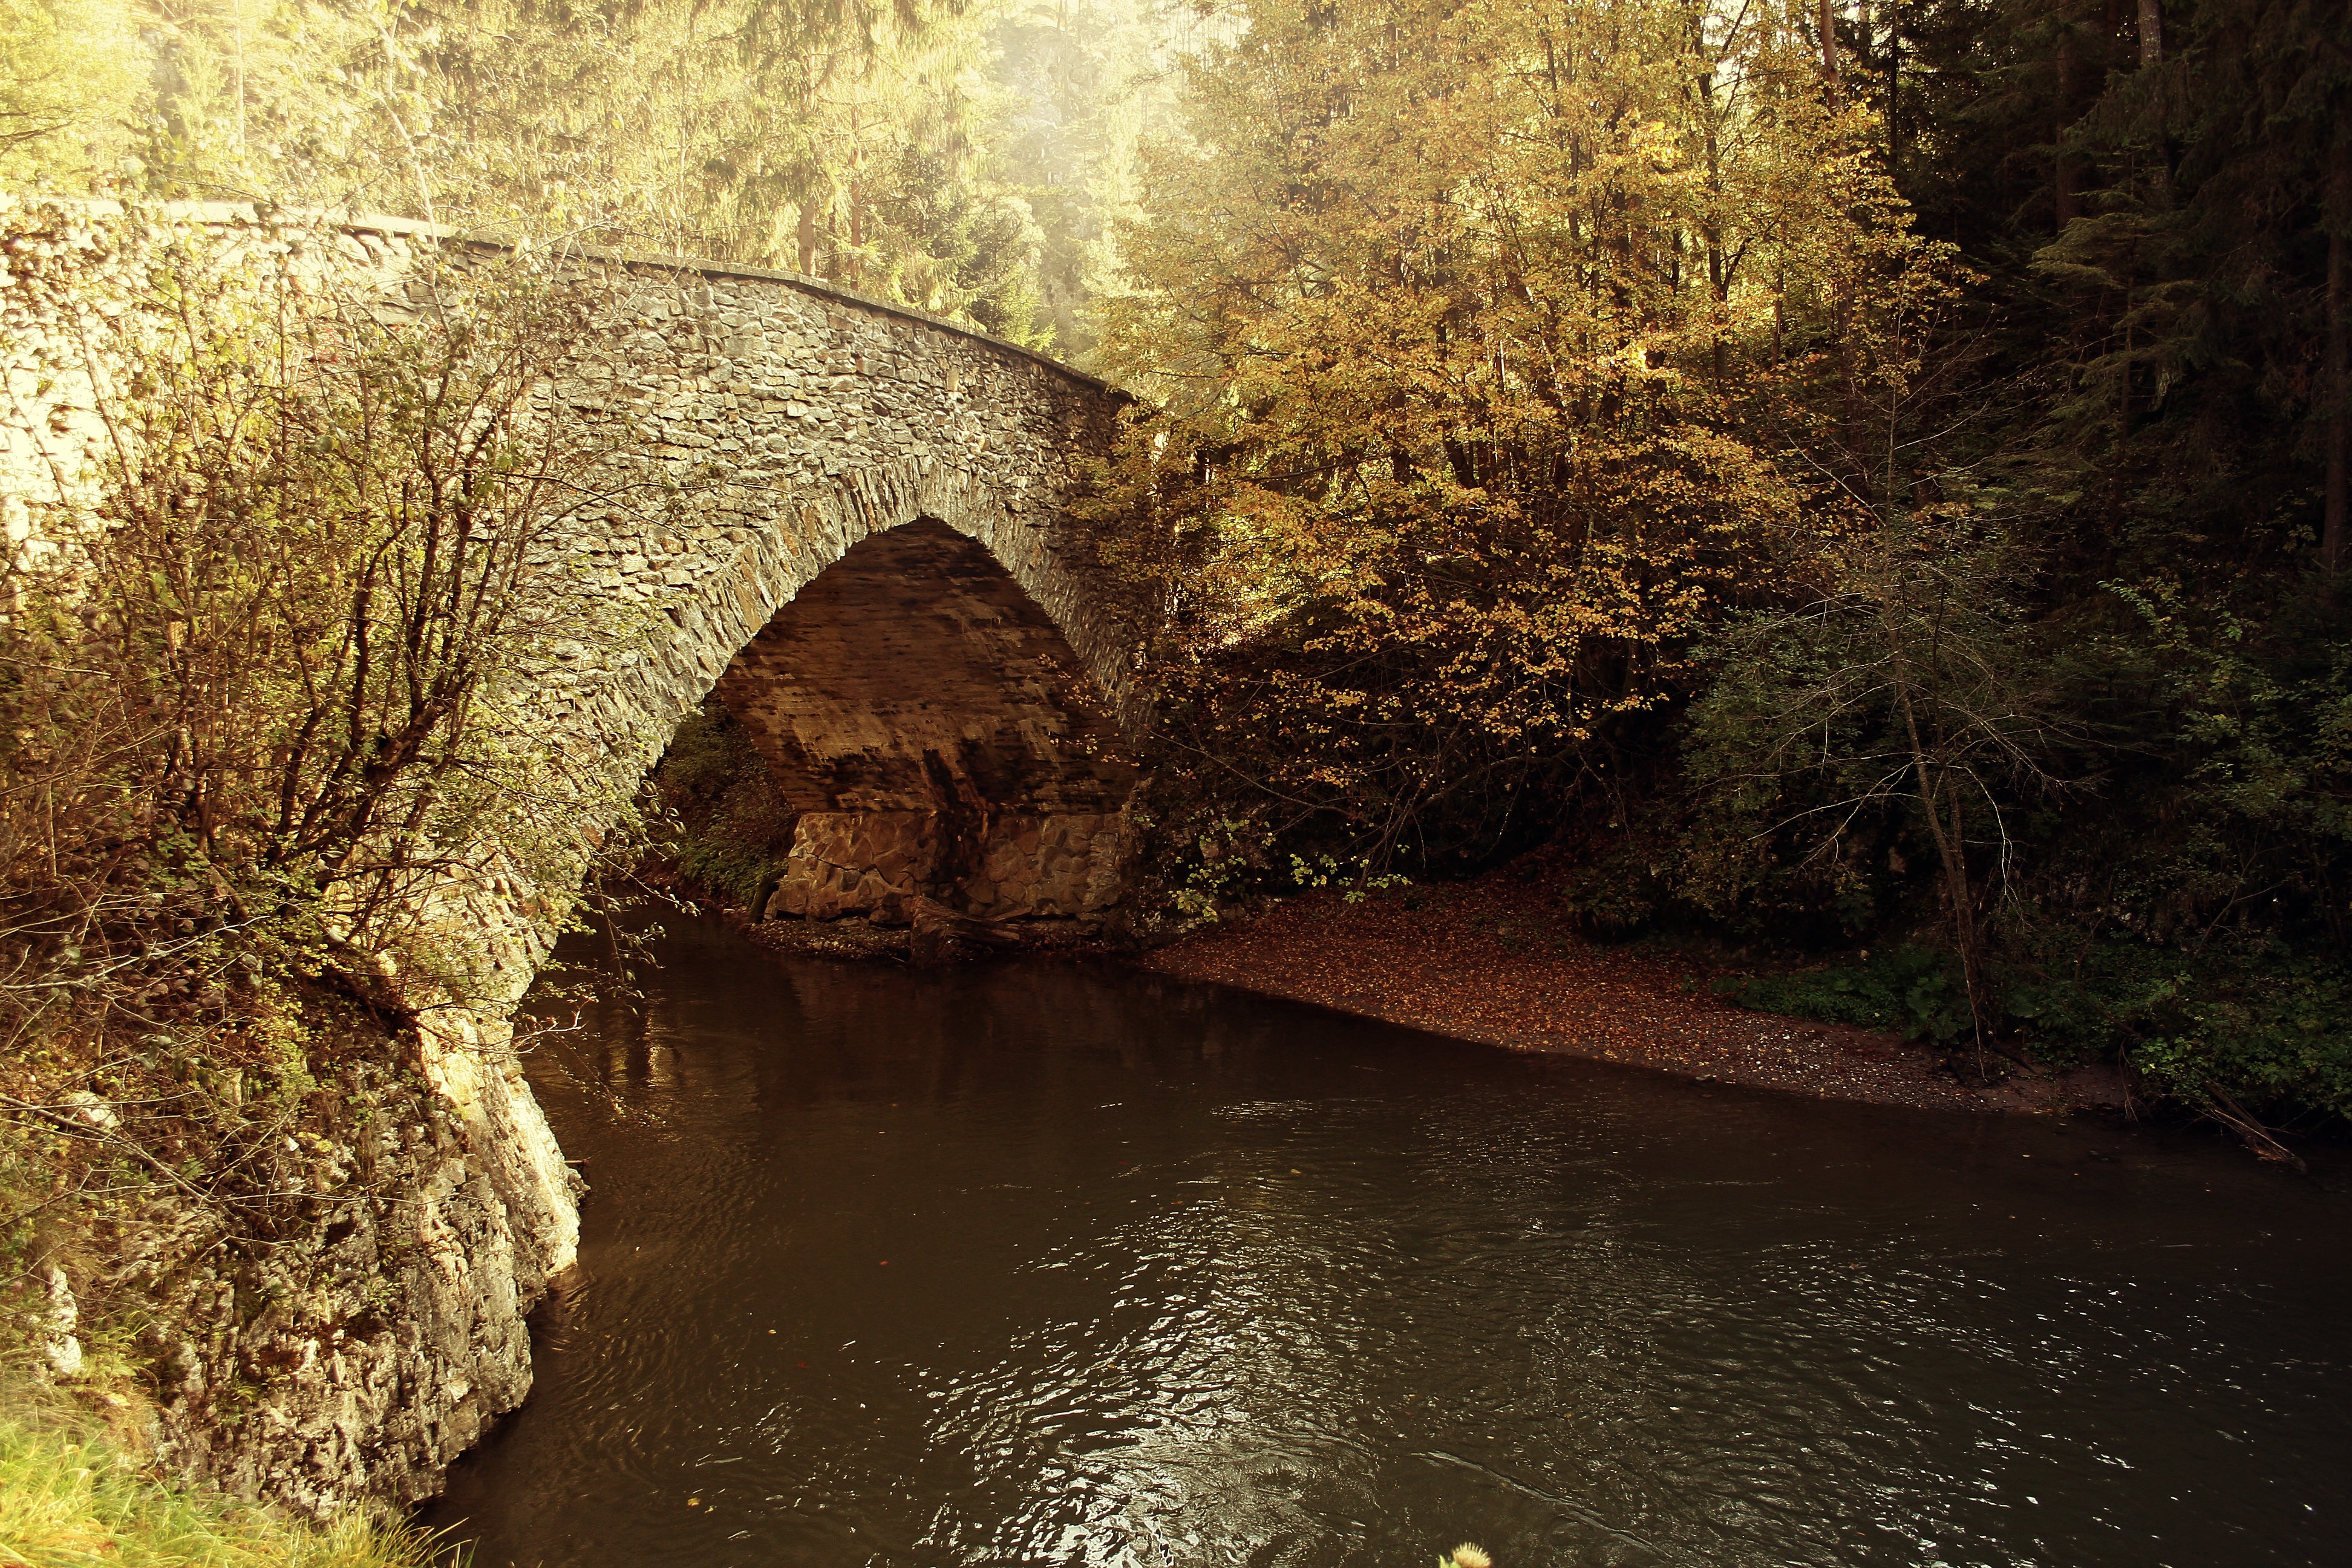
landscape, tree, water, nature, forest, rock, wilderness, bridge, sunlight, leaf, fall, river, stream, reflection, jungle, flowing, scenic, natural, autumn, scenery, flora, waterway, plants, trees, seasons, landscapes, rivers, woodland, habitat, parks, streams, rural area, landform, natural environment, geographical feature